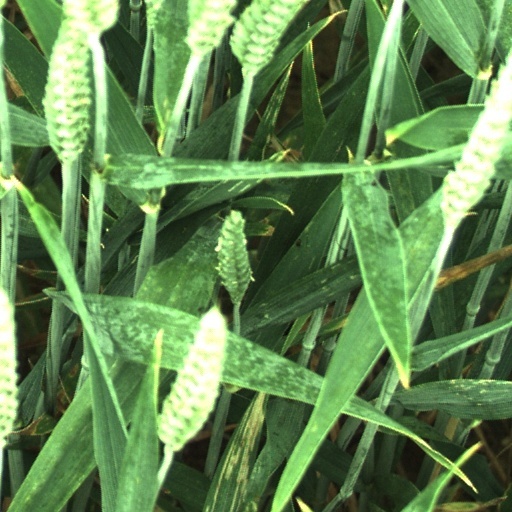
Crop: wheat